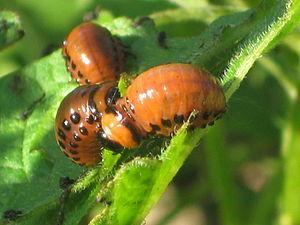
La feuille est, en morphologie végétale, l'organe spécialisé dans la photosynthèse chez les plantes vasculaires. Elle est insérée sur les tiges des plantes au niveau des nœuds. C'est aussi le siège de la respiration et de la transpiration. Les feuilles peuvent se spécialiser, notamment pour stocker des éléments nutritifs et de l'eau.